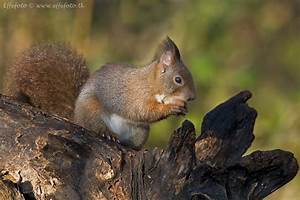
Label: squirrel